Vimal Chandran

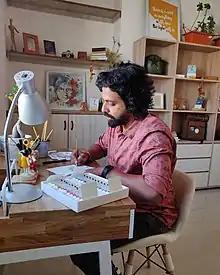

Vimal Chandran is an Indian visual artist who works with illustration, photography and films.